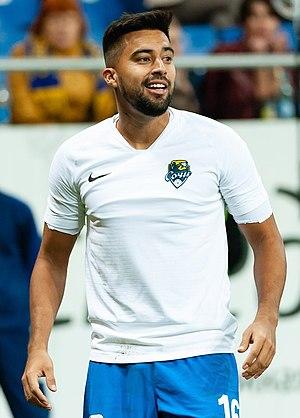
Christian Fernando Noboa Tello, né le 9 avril 1985, est un footballeur international équatorien. Il joue au poste de milieu de terrain avec l'équipe russe du FK Sotchi